Vehicle registration plates of Bulgaria

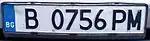

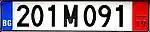

Since 1992, the letter license plate code used letters common to both the Latin and Cyrillic alphabets, irrespective of whether they have the same phonetic value or not: А, В, Е, К, М, Н, О, Р, С, Т, У, Х, the same as today; a similar system is used in Greece, Russia, Belarus, Bosnia and Herzegovina, and Ukraine. Regions are as per . The new 1992 issue of plates used a white background, in the format "X(X) NNNN Y". All former yellow background plates became invalid. In 1993, he hyphens between letter and number blocks were also phased out and the plates with those features also became invalid in 1993. During the mid-1990s, the "X NNNN Y" combinations began to run out in many provinces (as there were only 90,000 possible combinations), and so a second letter was added to the series. Between 2000 and 2008, the left-hand blue band Bulgaria flag was phased in, eventually becoming a legal requirement on 1 July 2006. These plates were all in the "X(X) NNNN YY" format, but the shape of the letters was changed to the current standard – namely, the letters were made more "square" and heavier-set than previously. These plates all began with the series "AA", thereby repeating some combinations that had already existed before, albeit without the blue strip.